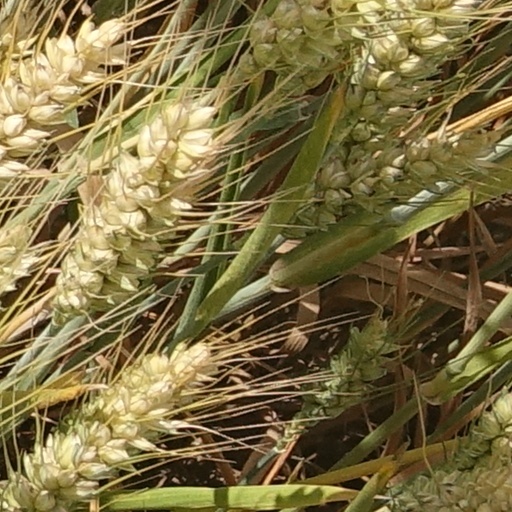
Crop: wheat